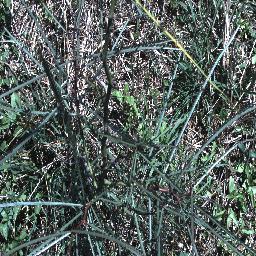
Label: parkinsonia